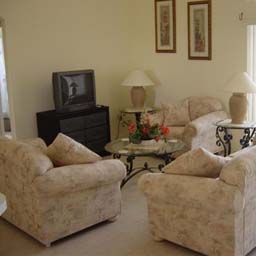
Room type: livingroom